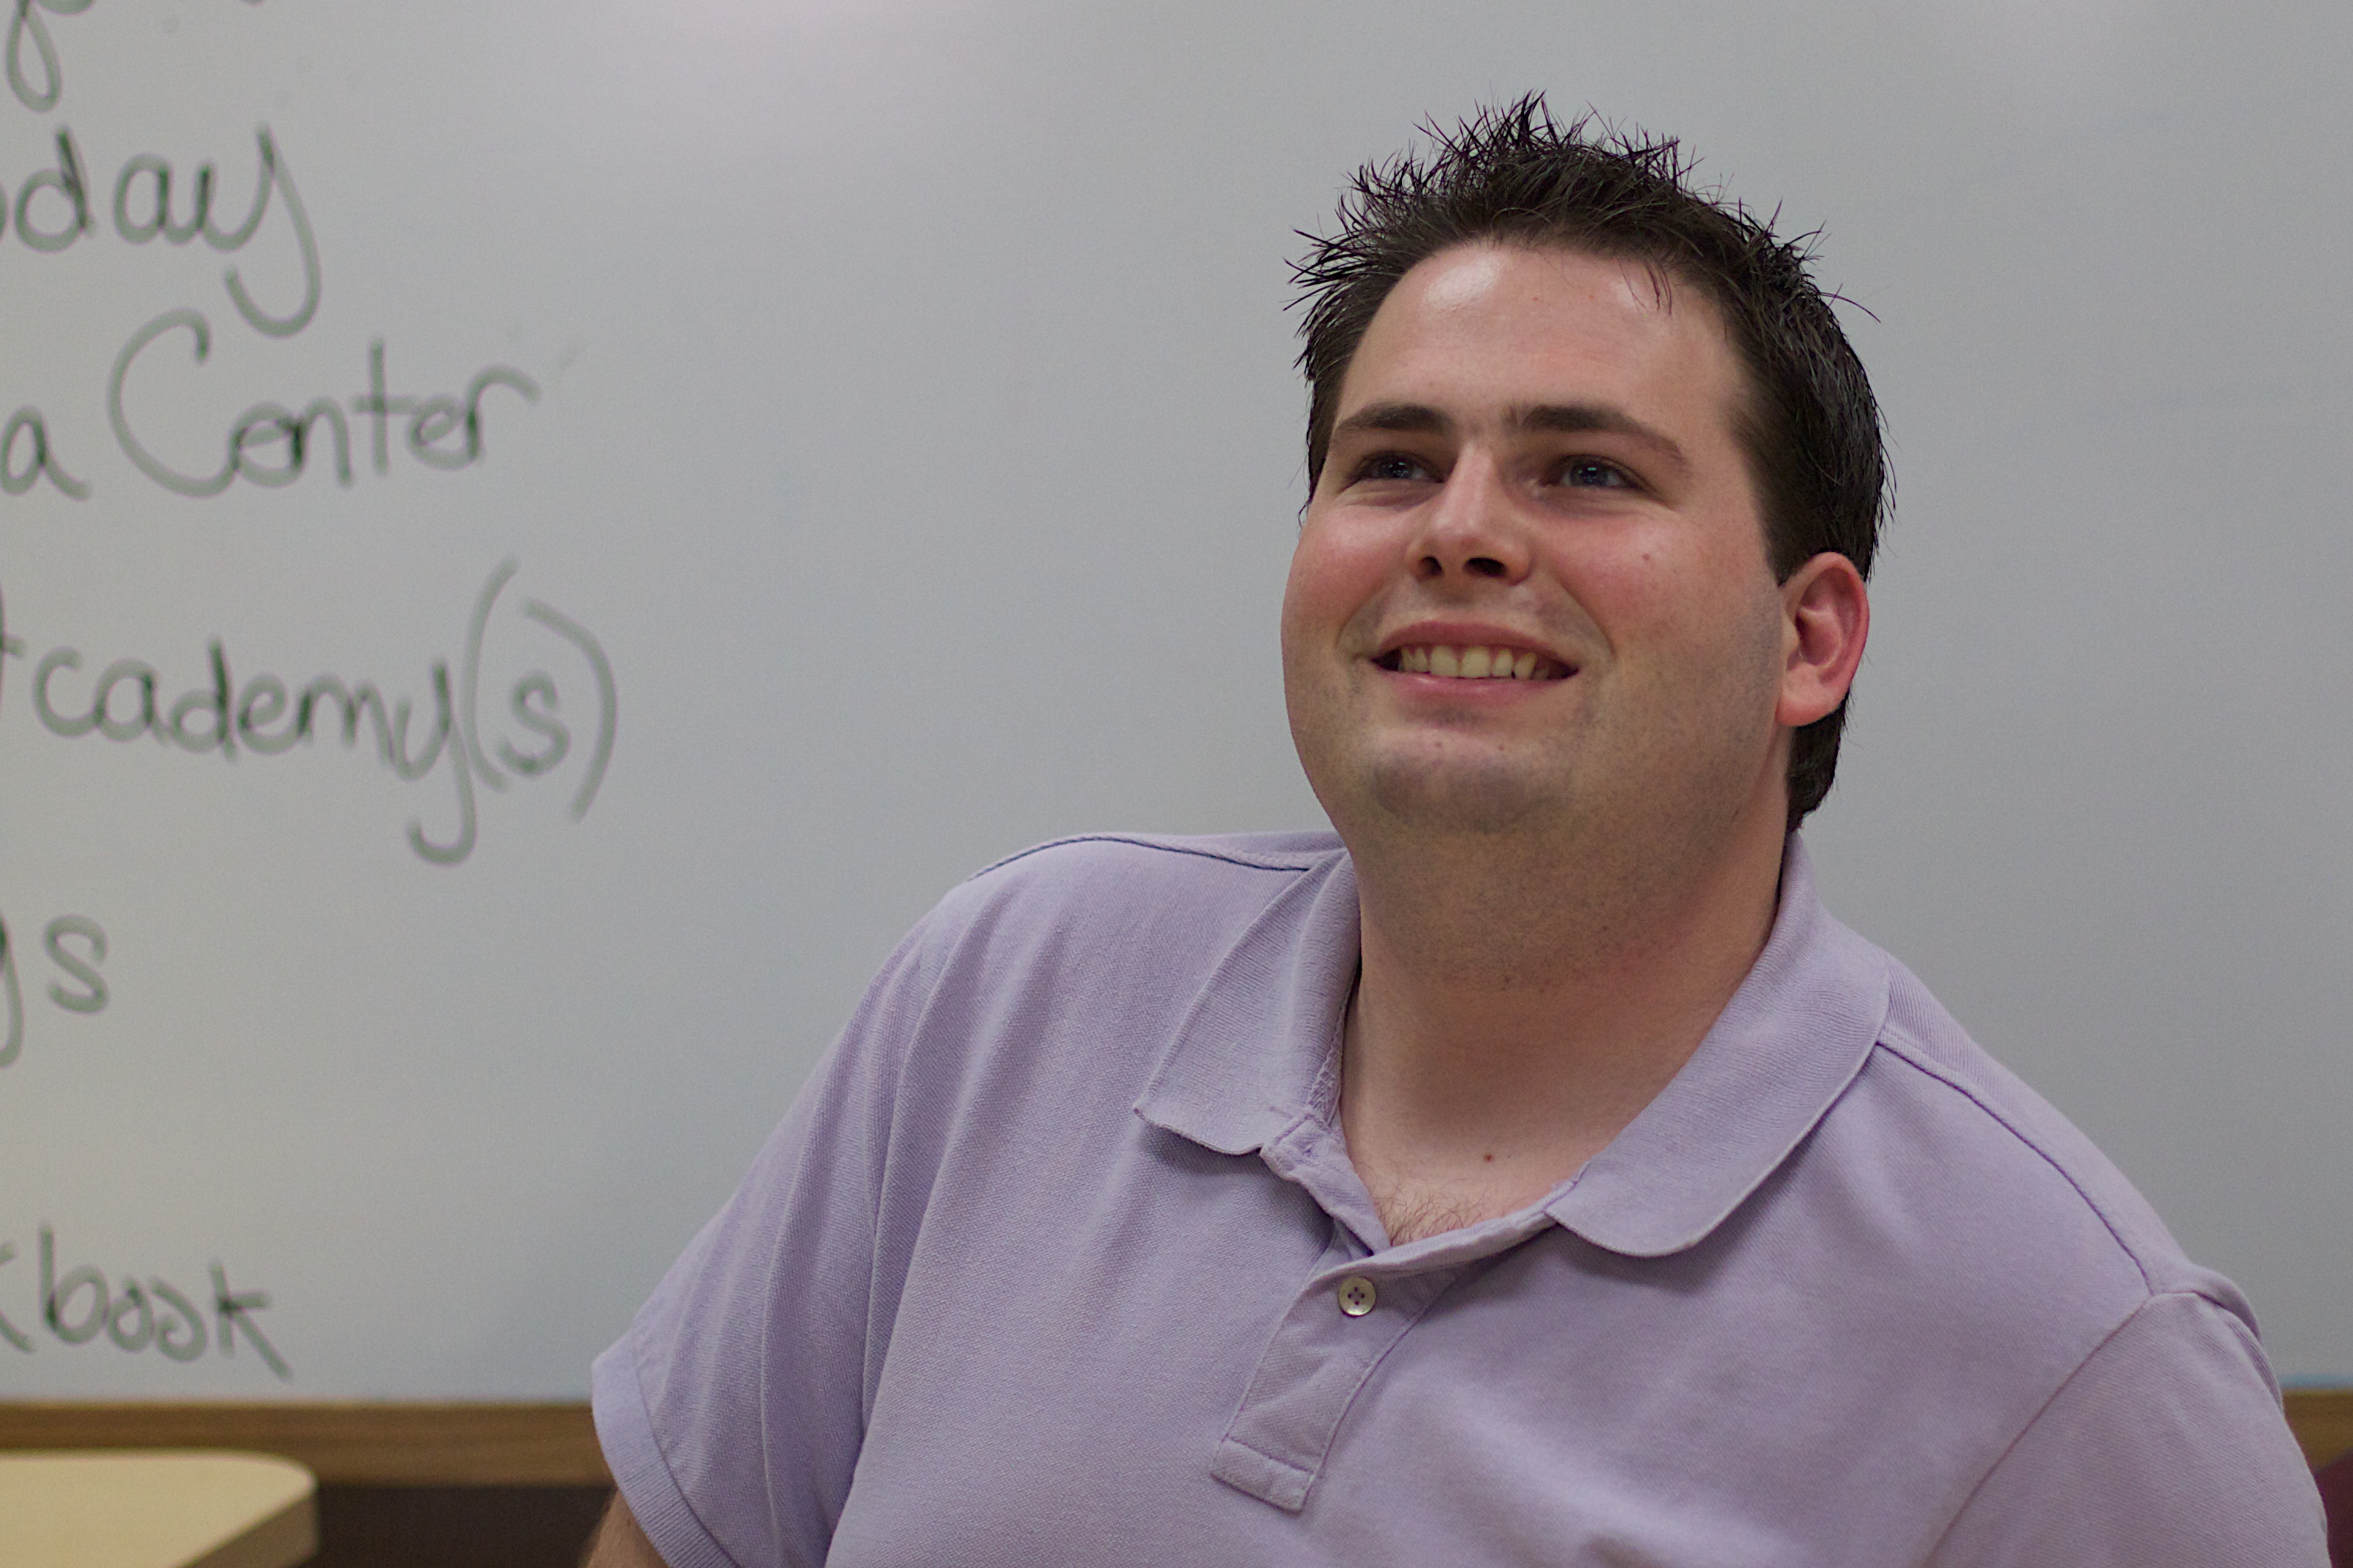
person, professional, profession, lecture, odyssey, hurleylounge